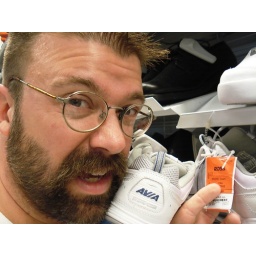
It says &amp;quot;men's&amp;quot; , but these shoes are light pink in color